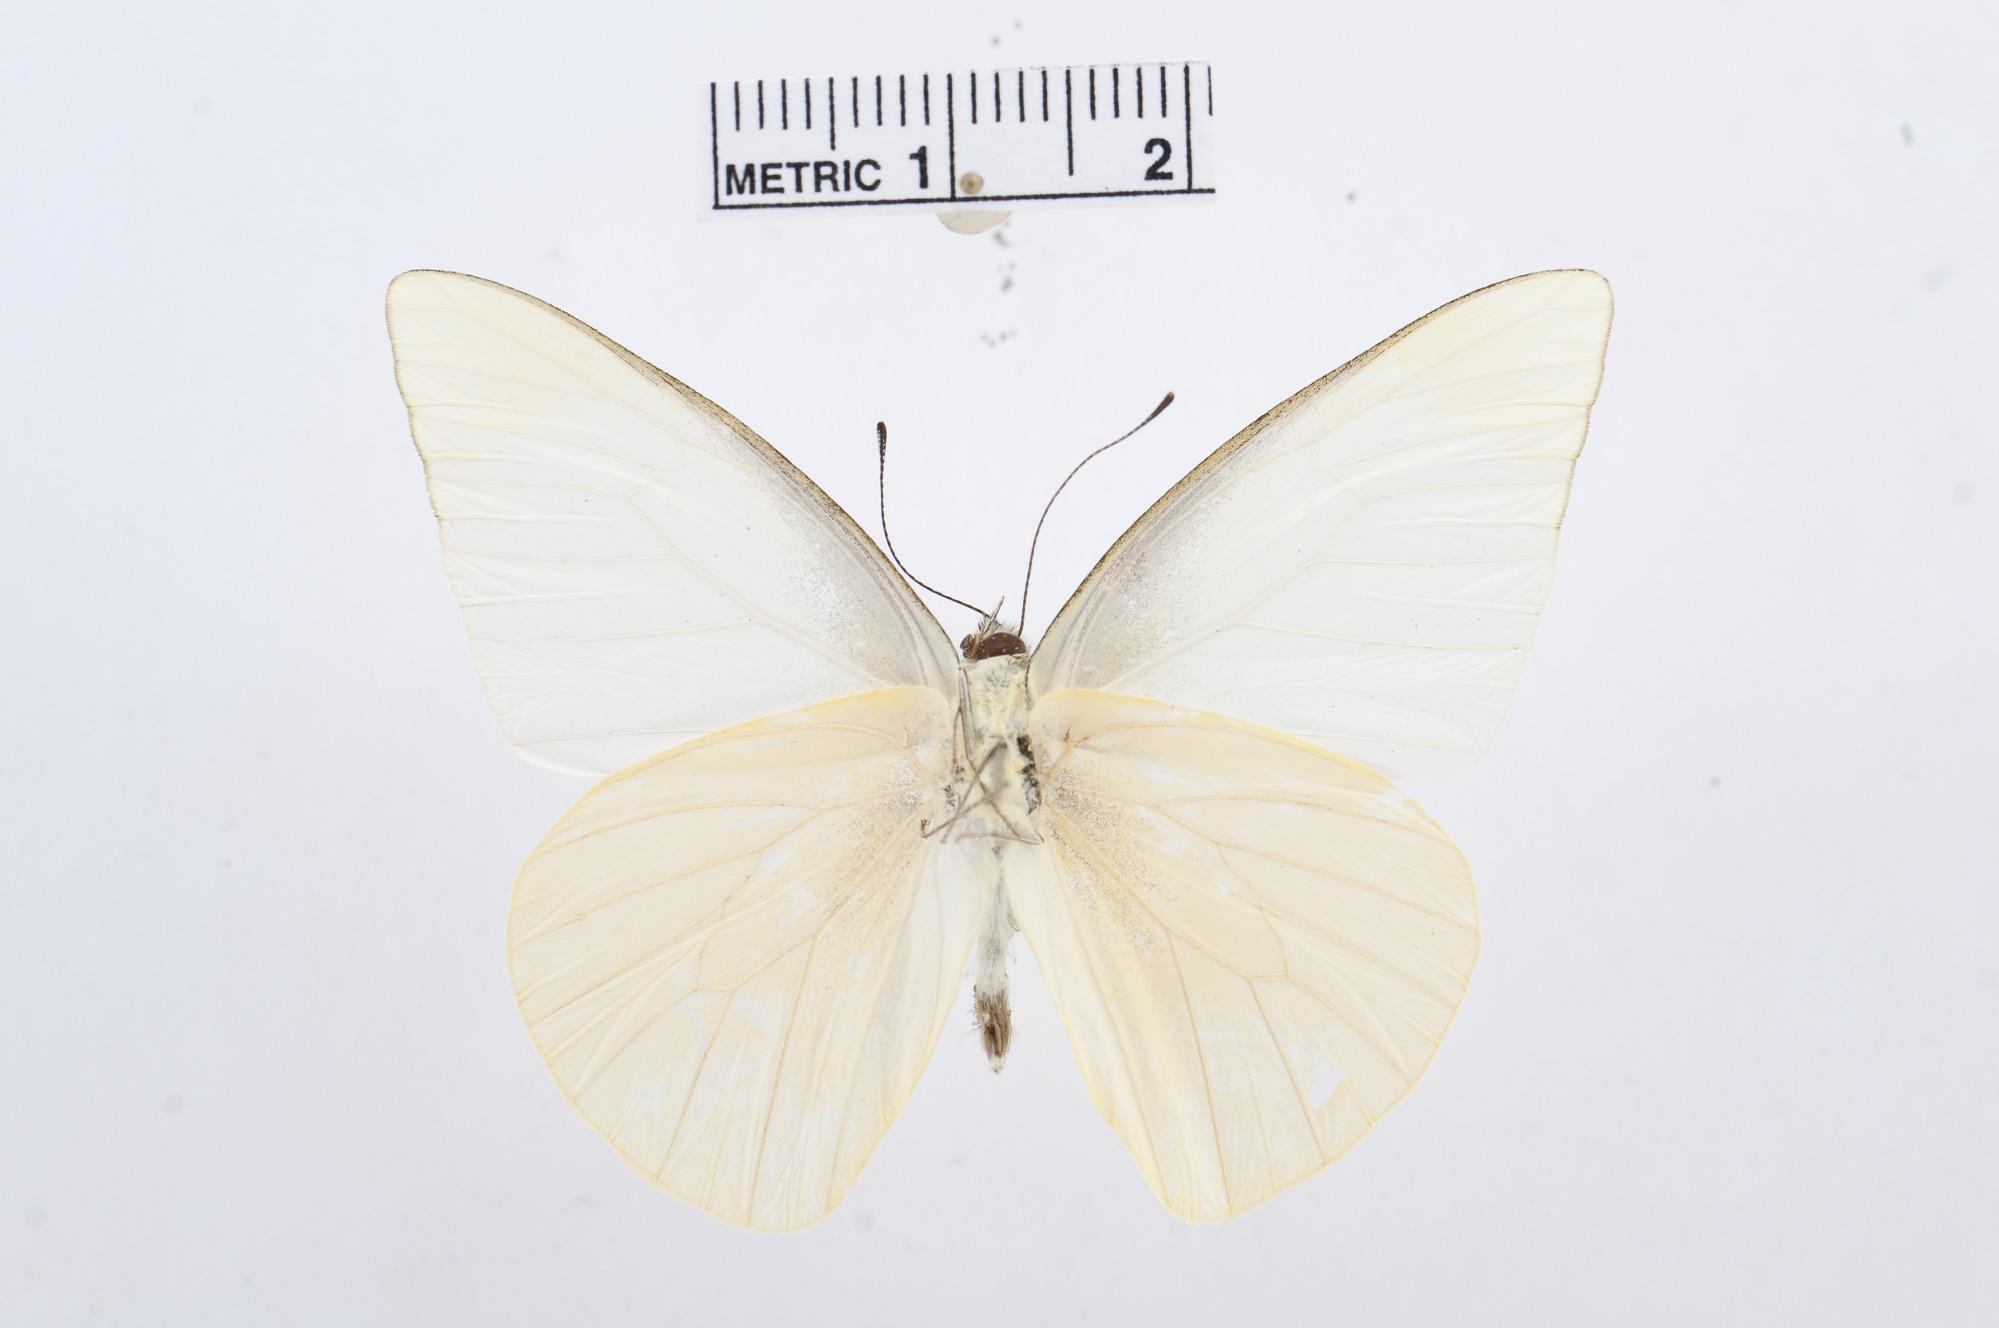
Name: Appias albina
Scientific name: Appias albina
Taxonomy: Animalia, Arthropoda, Hexapoda, Insecta, Lepidoptera, Pieridae, Pierinae